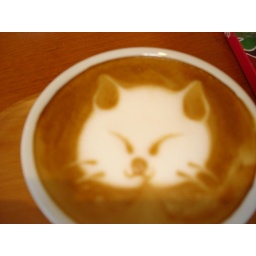
More cute coffee from the Coure cafe in Daikanyama.'Neko' means cat in Japanese.